Franconia

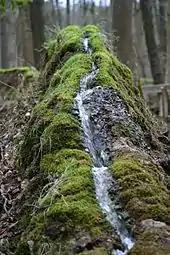
The Steinerne Rinne near Rohrbach, Ettenstatt, county of Weißenburg-Gunzenhausen

The two most important rivers of the region are the Main and its primary tributary, the Regnitz. The tributaries of these two rivers in Franconia are the Tauber, Pegnitz, Rednitz and Franconian Saale. Other major rivers in the region are the Jagst and Kocher in Hohenlohe-Franconia, which empty into the Neckar north of Heilbronn in Baden-Württemberg, the Altmühl and the Wörnitz in Middle Franconia, both tributaries of the Danube, and the upper and middle reaches of the Werra, the right-hand headstream of the Weser. In the northeast of Upper Franconia rise two left-hand tributaries of the Elbe: the Saxon Saale and the Eger.